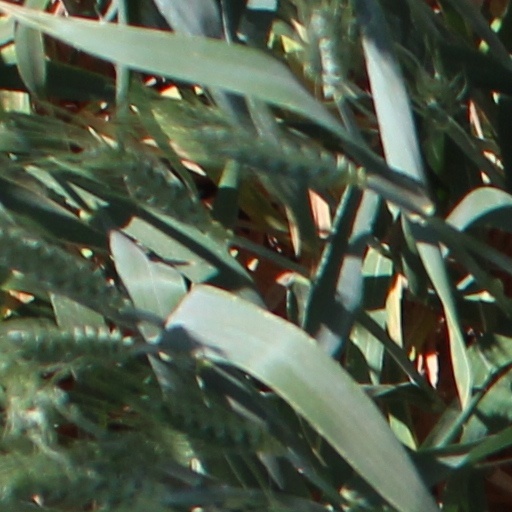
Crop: wheat